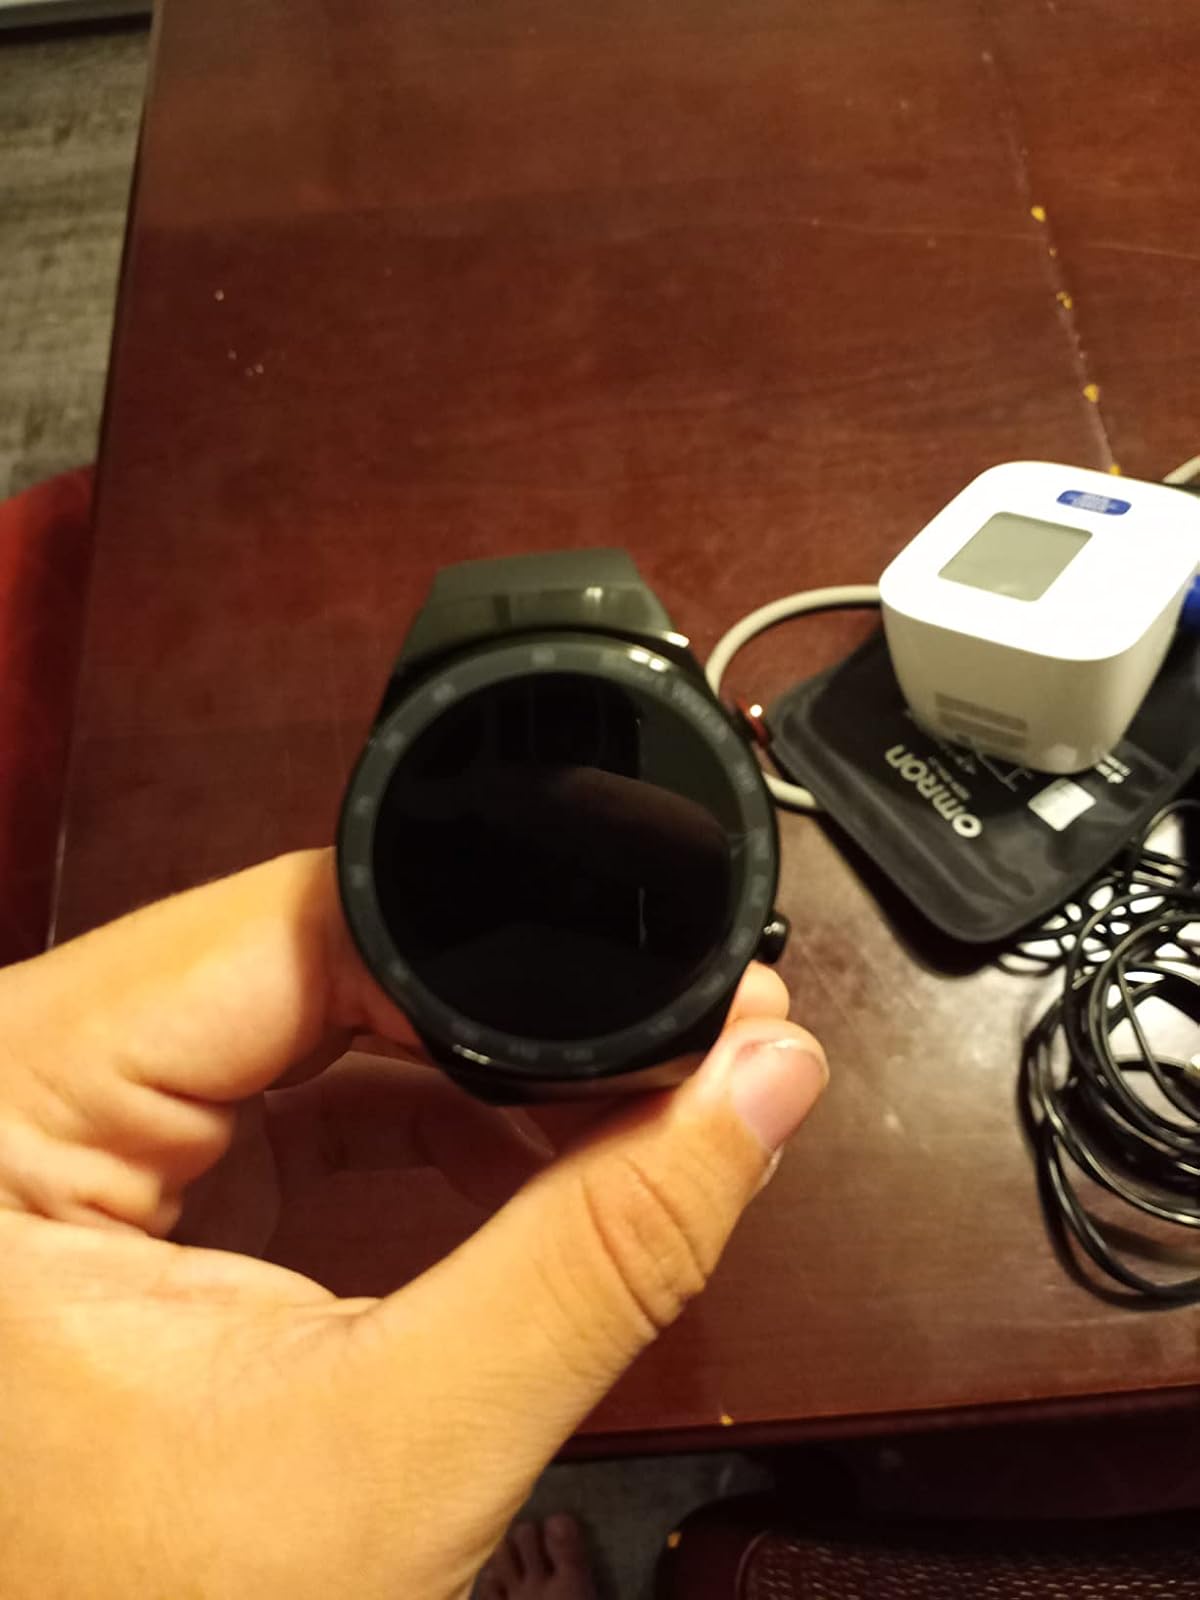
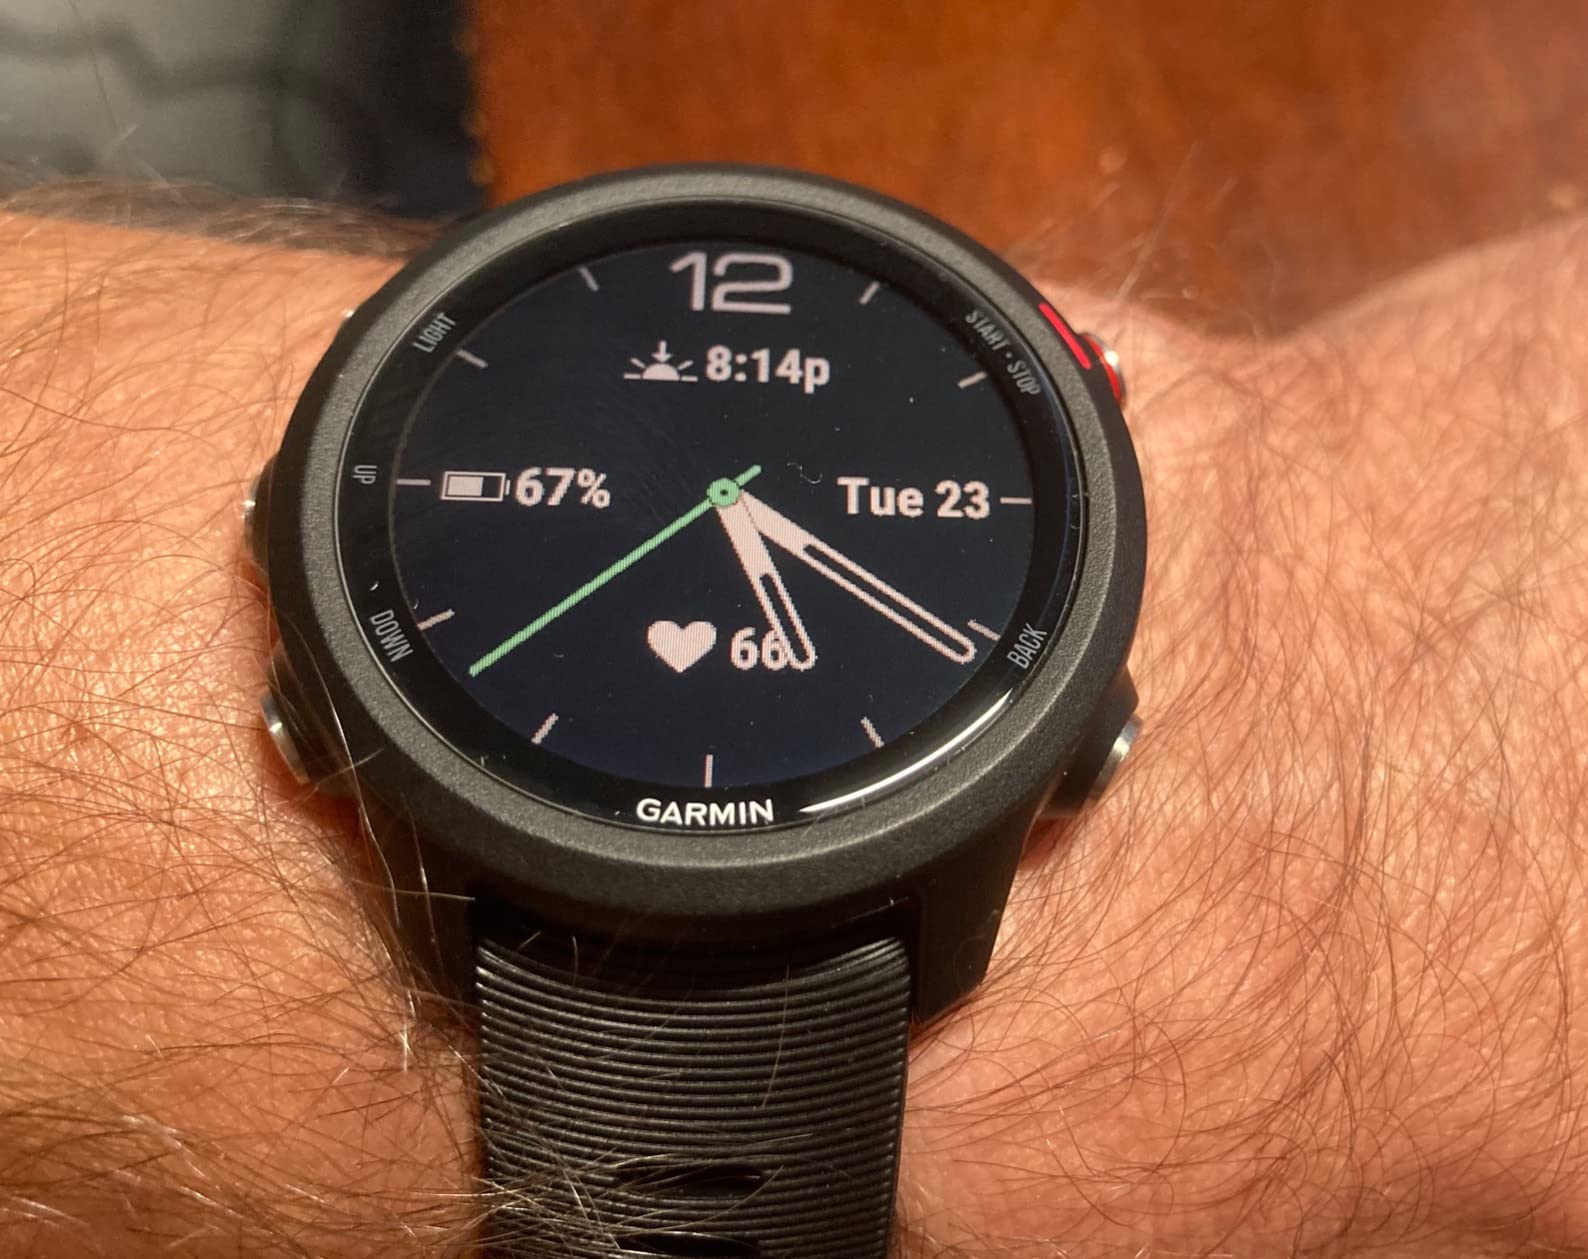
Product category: smartwatch
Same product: no